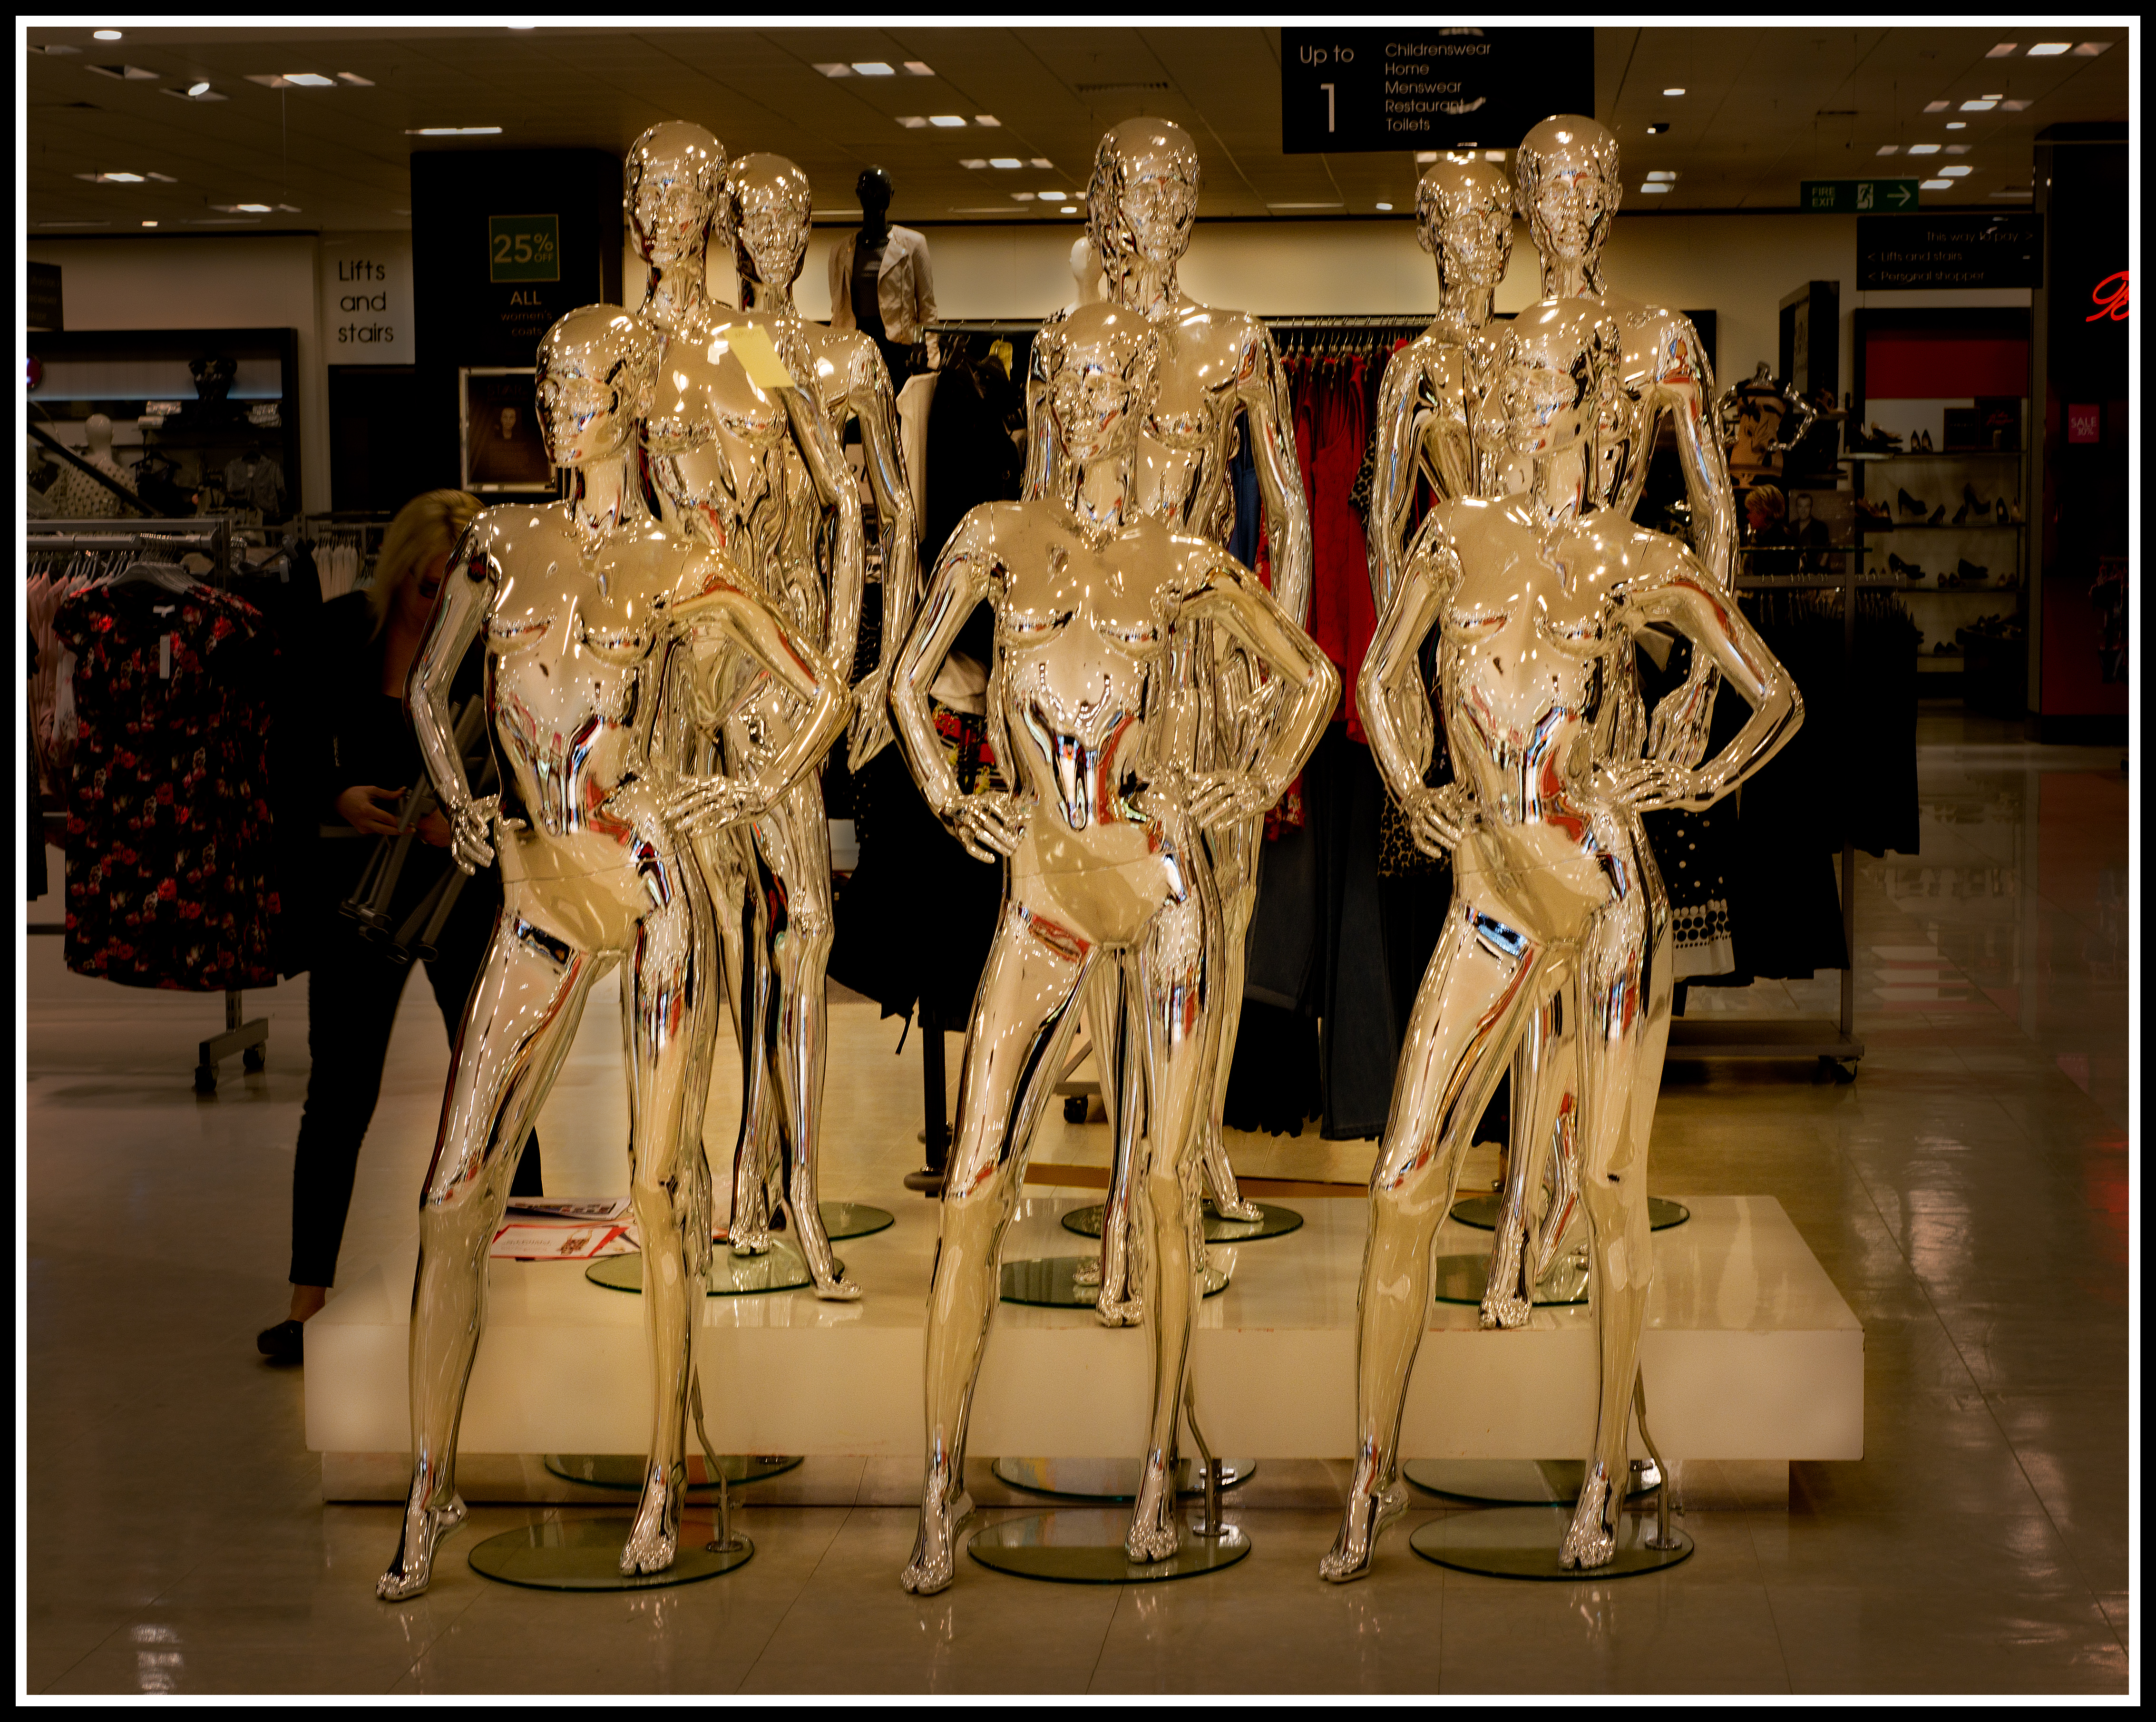
statue, shop, golden, color, nikon, shopping, human body, art, girls, gold, women, skeleton, wakefield, fullframe, naked, retail, mannequins, d610, display window